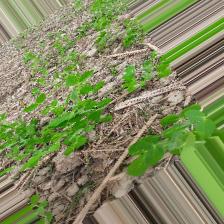
Label: Normal